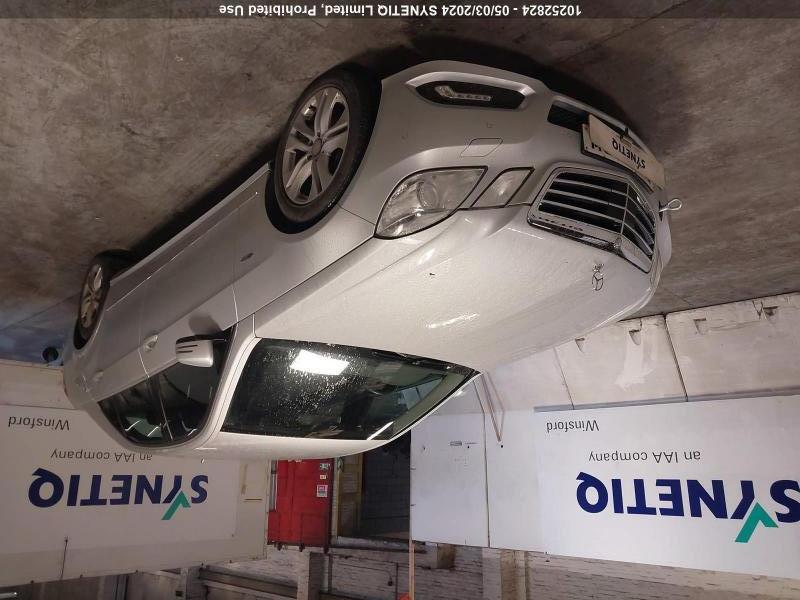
Aucun dommage détecté.
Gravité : aucun